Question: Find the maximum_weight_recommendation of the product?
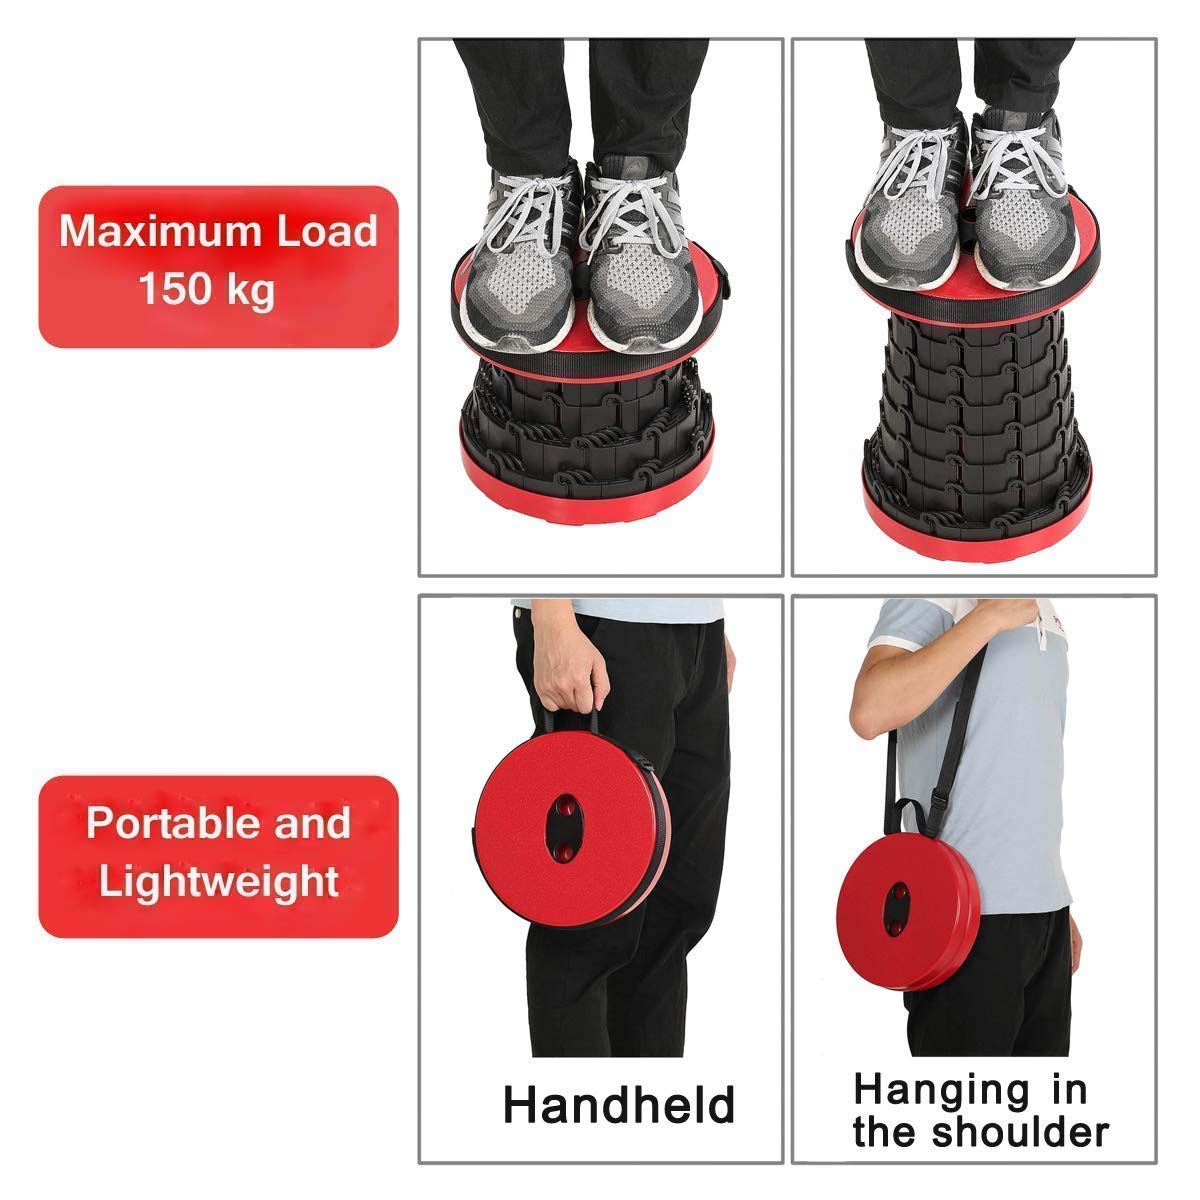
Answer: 150 kilogram